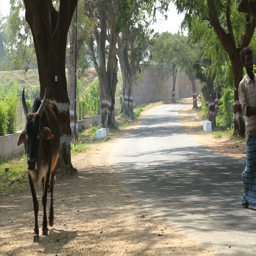
cows walking on the road .